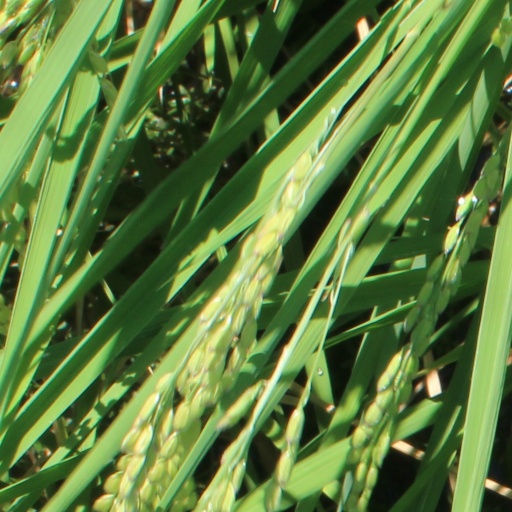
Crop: rice